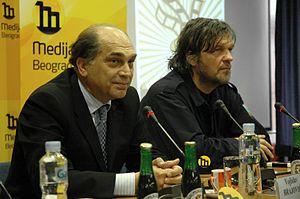
Vojislav "Voja" Brajović est un acteur et homme politique serbe. Il est membre du Parti démocratique. Du 15 mai 2007 au 7 juillet 2008, il a été ministre de la Culture dans le second gouvernement de Vojislav Koštunica.